Out of danger species

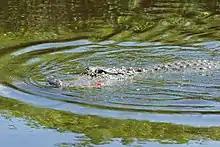
American Alligator ("Alligator mississippiensis"), Florida, United States

The American alligator ("Alligator mississippiensis") is a member of the order Crocodilia. They are apex predators who help to control the number of rodents and other animals that might otherwise overtax marshland vegetation. The species saw a dramatic population decline in the mid-20th century. When its population reached an all-time low in 1967, it was officially recognized as an endangered species. The U.S. government, in conjunction with the southern states, cracked down on the hunting of alligators and heavily monitored population growth. They were officially delisted in 1987 after U.S. Fish and Wildlife Services announced they had made a full recovery. Moreover, the IUCN now considers them of lowest risk/least concern and has commented on their positive response to intervention and rapid recovery. Sustainable management programs have operated in Louisiana, Florida, Texas, and other southeastern states for years. The prevalence and availability of healthy populations has led to numerous investigations of alligator biology.